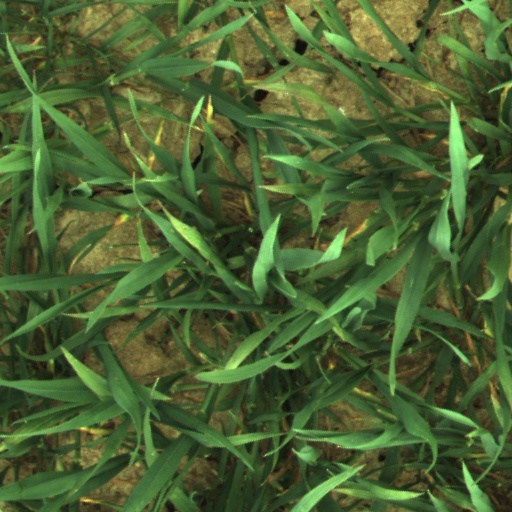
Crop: wheat